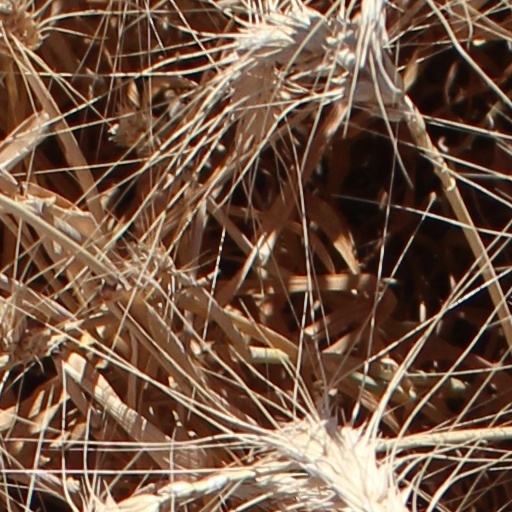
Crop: wheat